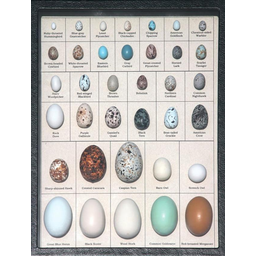
Label: trash